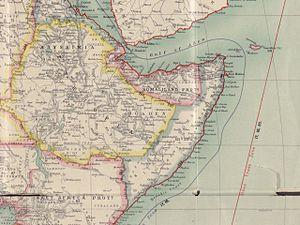
Le Somaliland, en forme longue la république du Somaliland, est un ancien territoire britannique situé dans la Corne de l'Afrique. Son indépendance autoproclamée en 1991 par rapport à la Somalie et sa Constitution du 30 avril 2000 ne sont pas reconnues par la communauté internationale. Il est revendiqué comme un État de la République fédérale de Somalie depuis la modification des entités territoriales de 2016.
La Corne de l'Afrique, et en particulier le territoire de l'actuelle Éthiopie, se trouve au cœur de l'histoire de l'humanité. On y trouve les restes de certains des plus anciens hominidés connus mais également les plus anciennes traces de l'homo sapiens moderne, après le Maroc depuis mai 2017 - Djebel Irhoud, 300 000 ans.
L’histoire de la Somalie peut être, à l'instar des autres États d'Afrique, divisée en période pré-coloniale, coloniale et post-coloniale. Cette dernière est marquée par des troubles ayant fait tomber les institutions somaliennes.